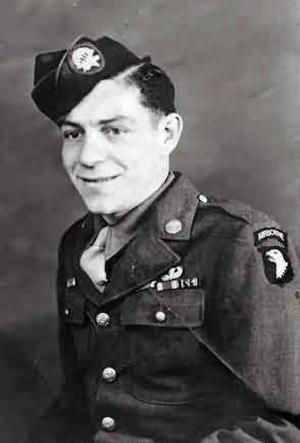
Eugene Gilbert Roe est un militaire américain. Membre de la célèbre Easy Company, il en est l'un des infirmiers et se distingue tout au long de la Seconde Guerre mondiale par son efficacité dans le soin des membres de l'unité blessés lors des combats en Normandie, aux Pays-Bas et en Belgique.
La Easy Company était la 2ᵉ compagnie du 2ᵉ bataillon du 506ᵉ Régiment d'infanterie parachutée de la 101ᵉ Division aéroportée américaine. S'illustrant dans tous les combats qu'elle a menés de la Normandie jusqu'en Autriche au cours de la Seconde Guerre mondiale, elle a été rendue mondialement célèbre grâce à la série Band of brothers produite par Steven Spielberg et Tom Hanks et tirée du livre éponyme de Stephen Ambrose.